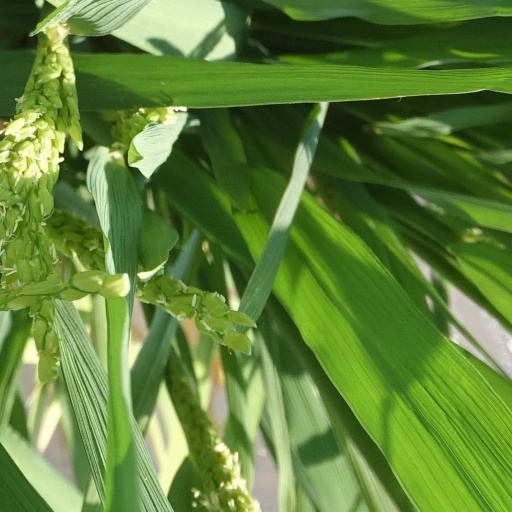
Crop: rice